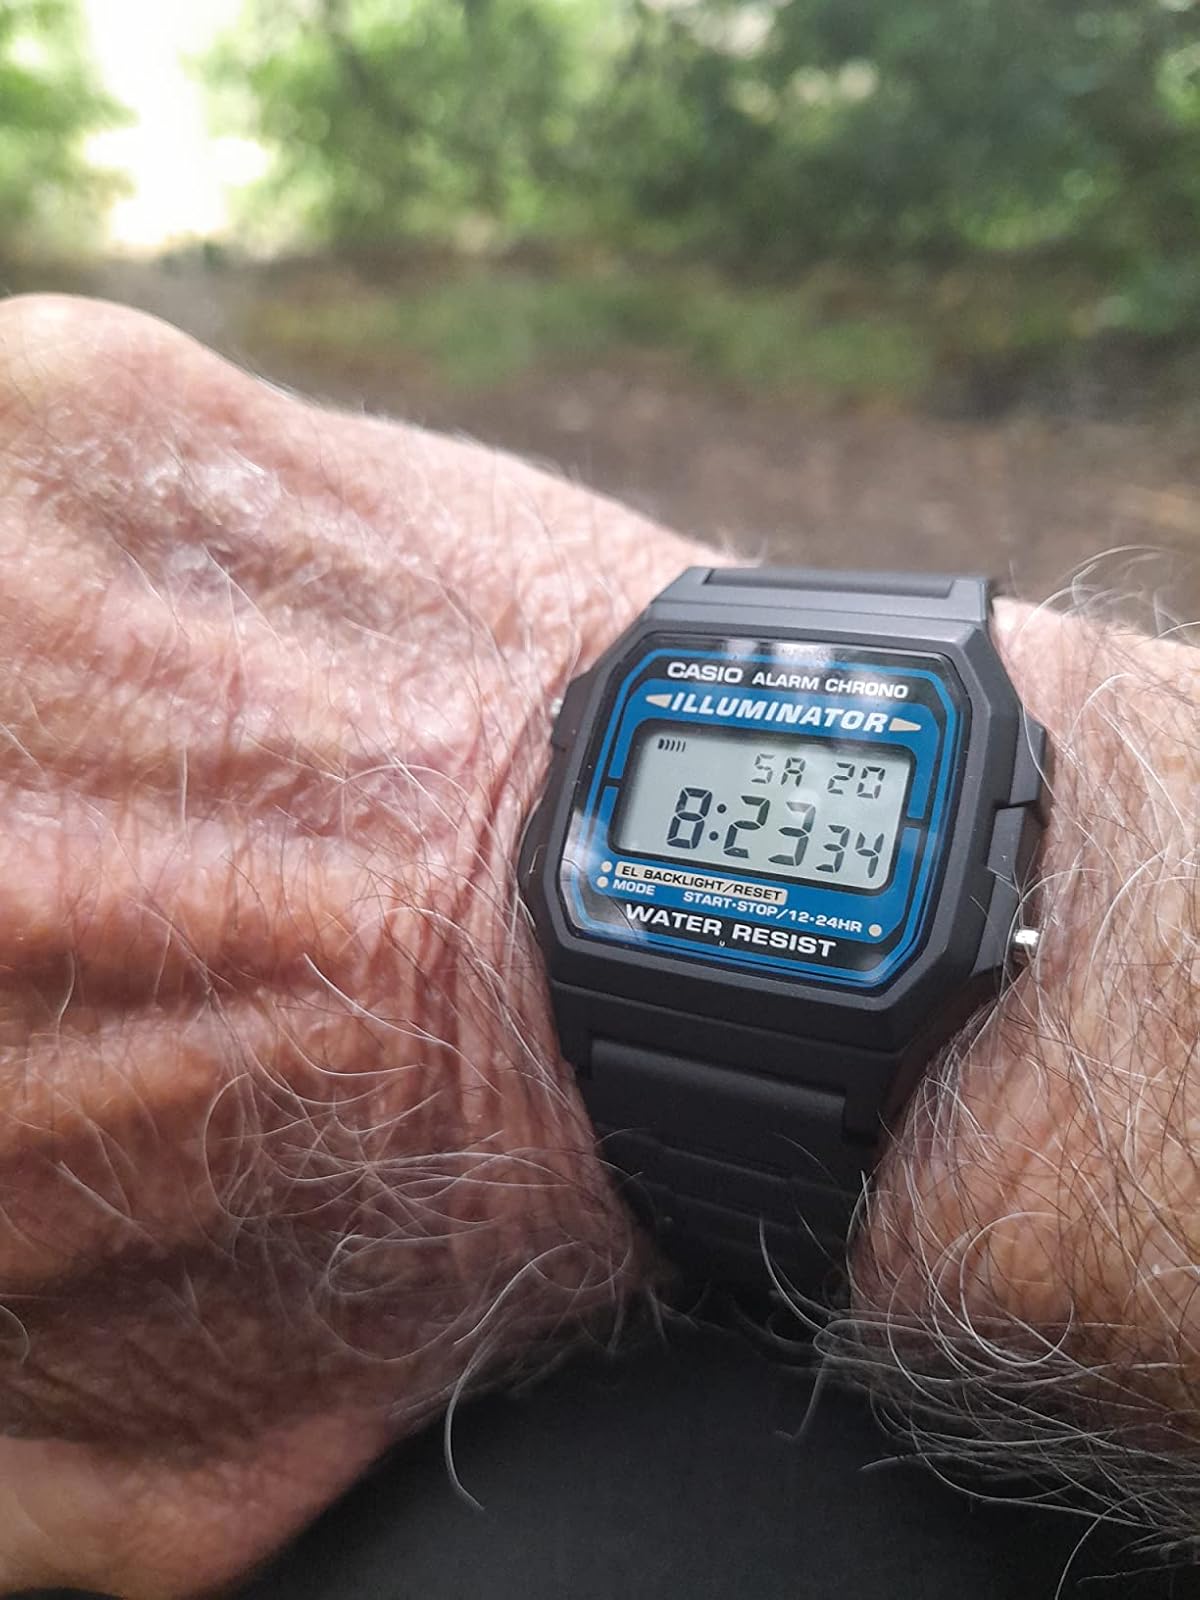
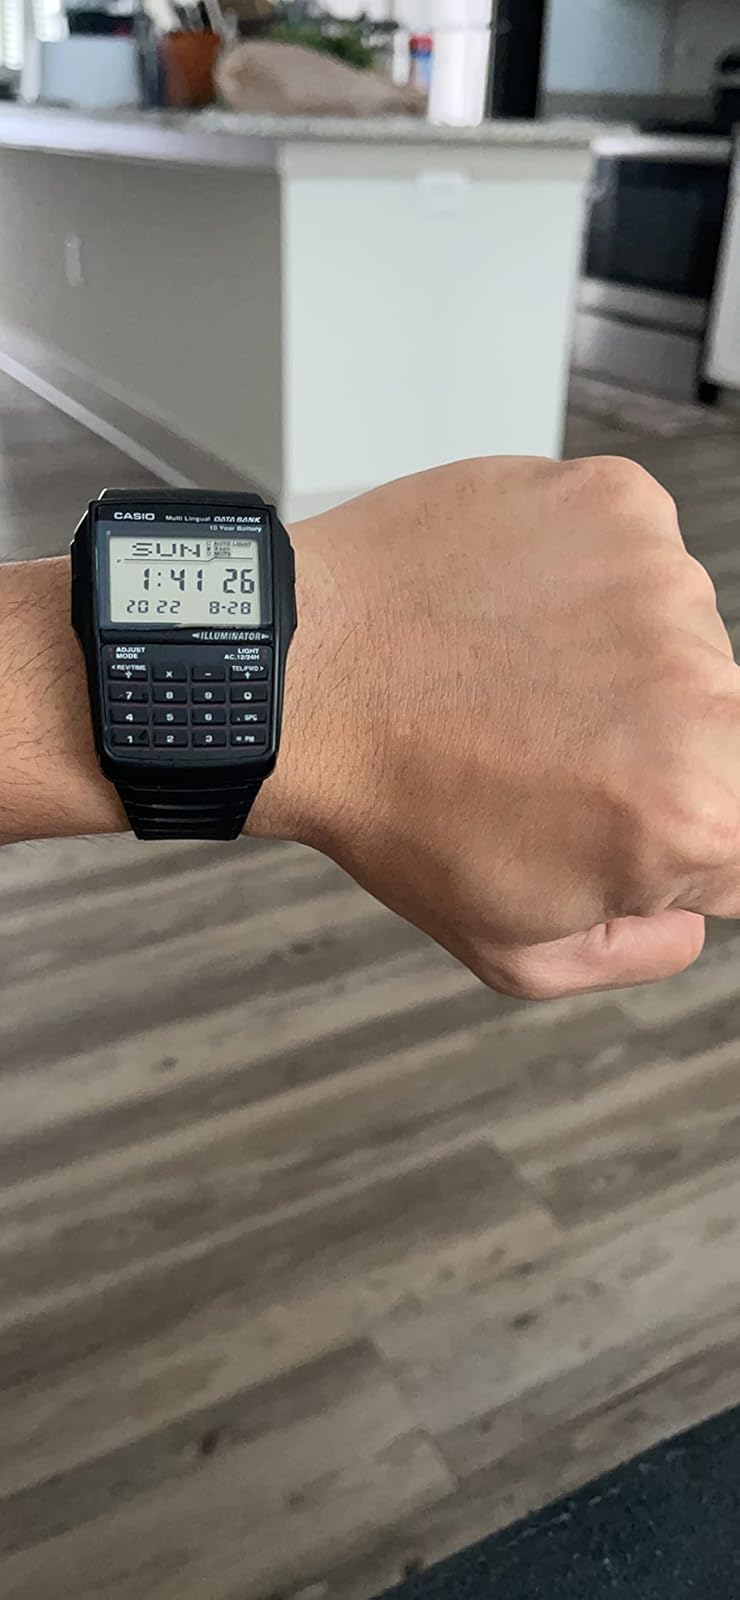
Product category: accessories_watch
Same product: no